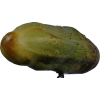
Label: cucumber